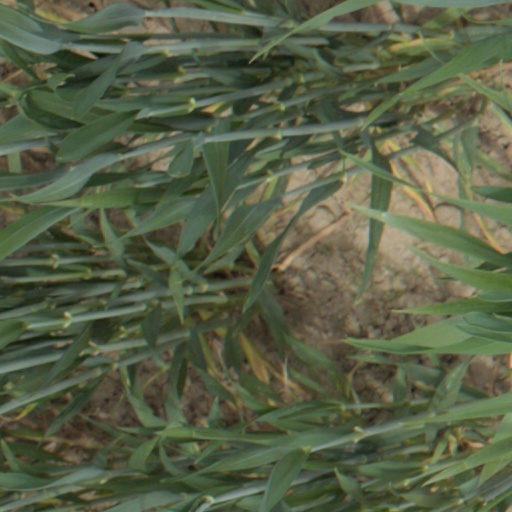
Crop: wheat